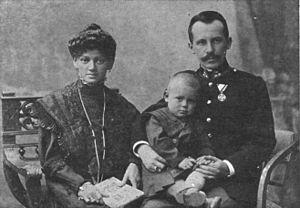
Karol Józef Wojtyła est un prêtre polonais, évêque puis archevêque de Cracovie, cardinal, élu pour être le 264ᵉ pape de l’Église catholique le 16 octobre 1978 sous le nom de Jean-Paul II. Il est appelé saint Jean-Paul II par les catholiques depuis sa canonisation en 2014.